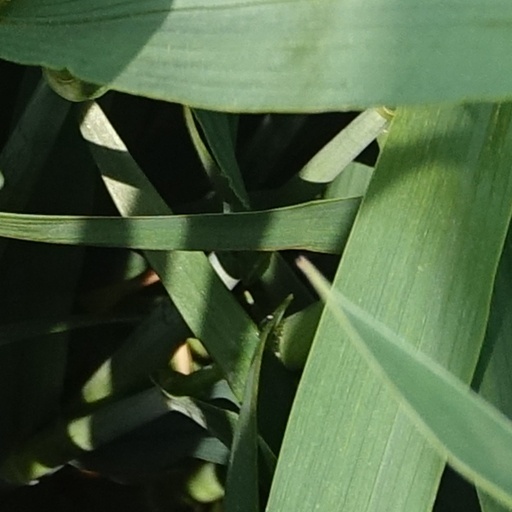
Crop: wheat